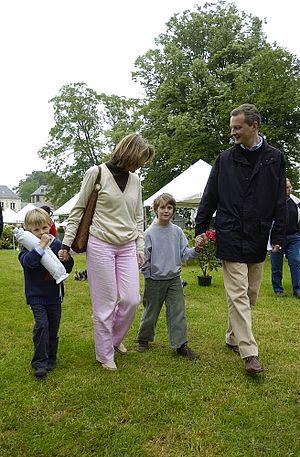
Bruno Le Maire, né le 15 avril 1969 à Neuilly-sur-Seine, est un homme politique français.